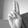
ASL letter: U